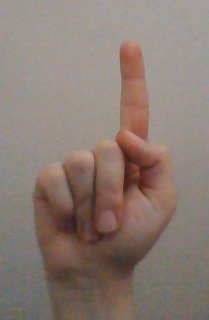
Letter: bb